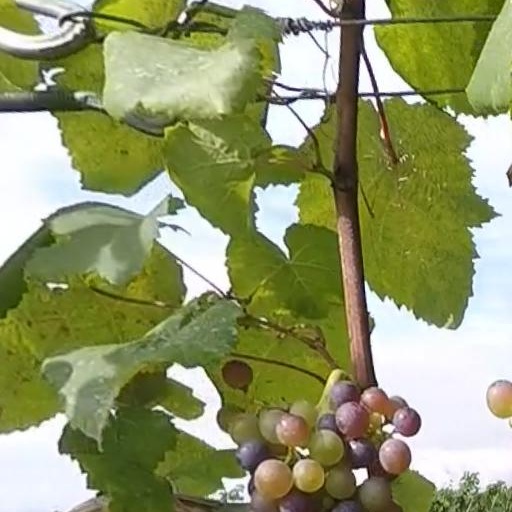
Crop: grape